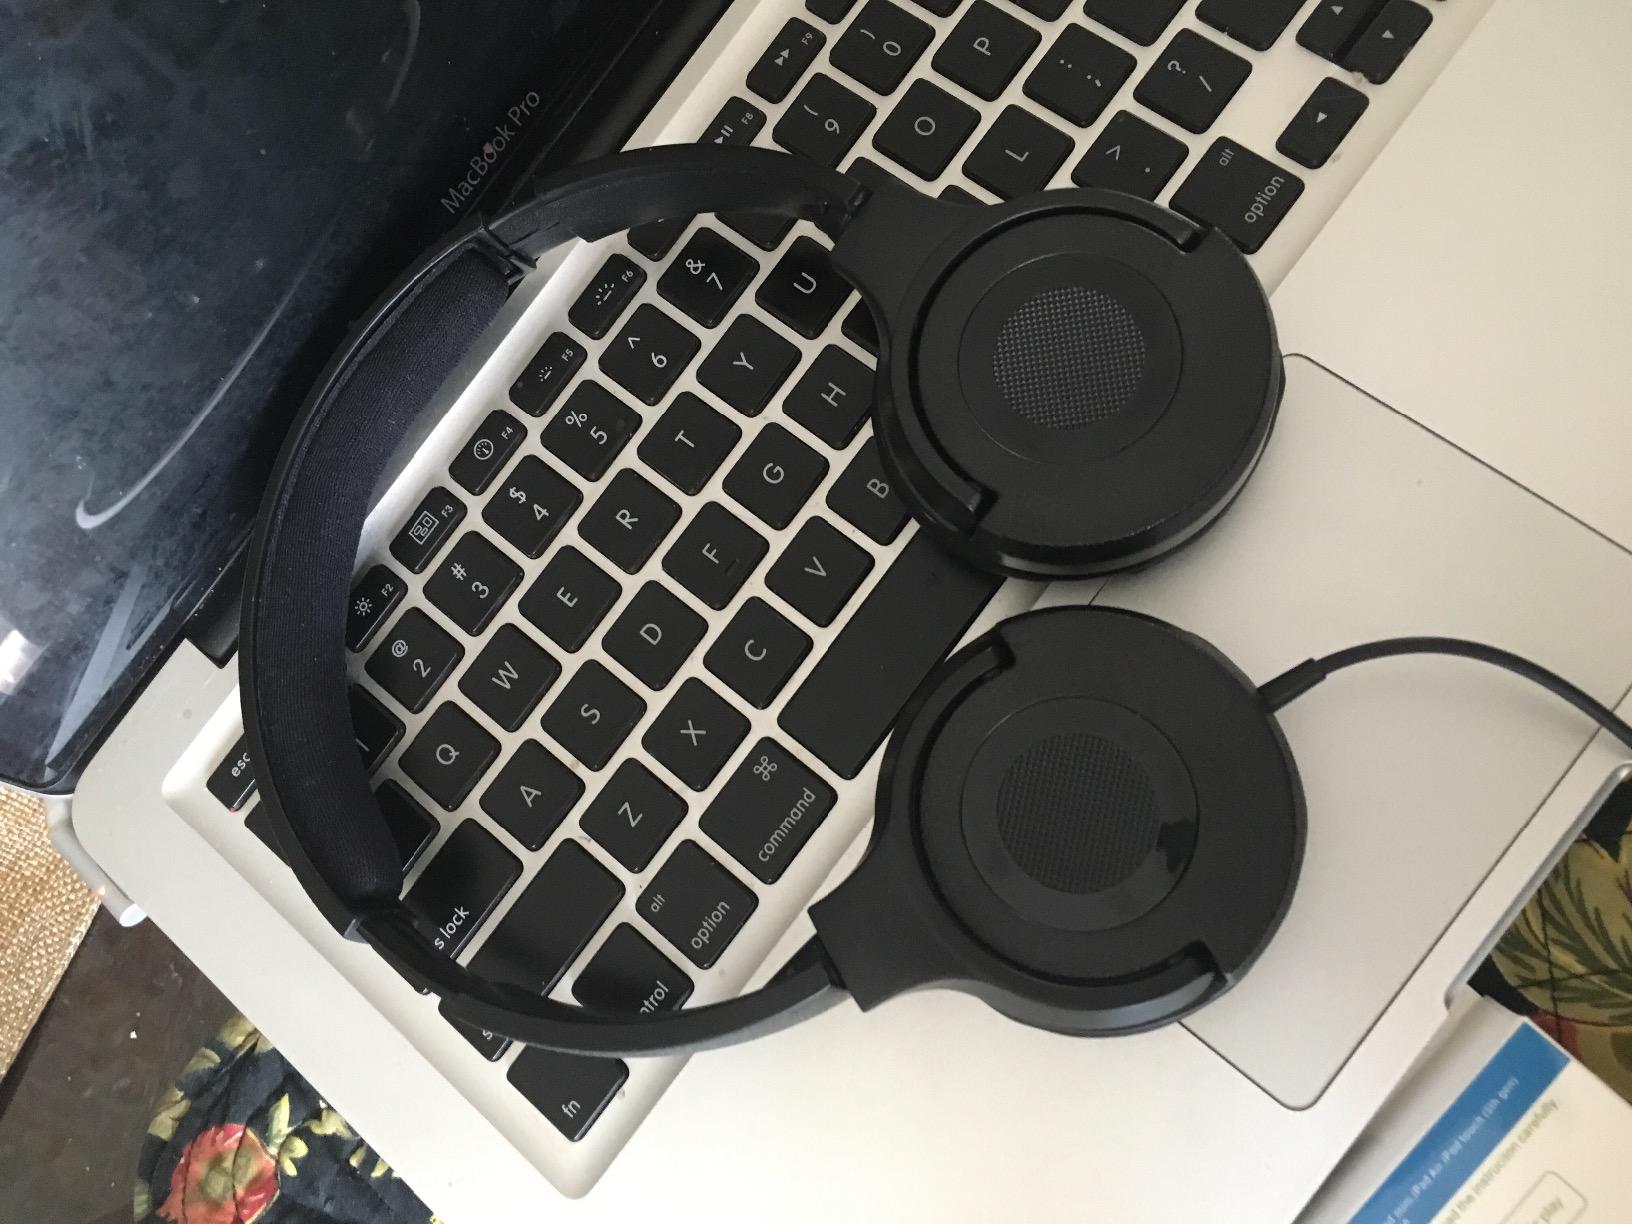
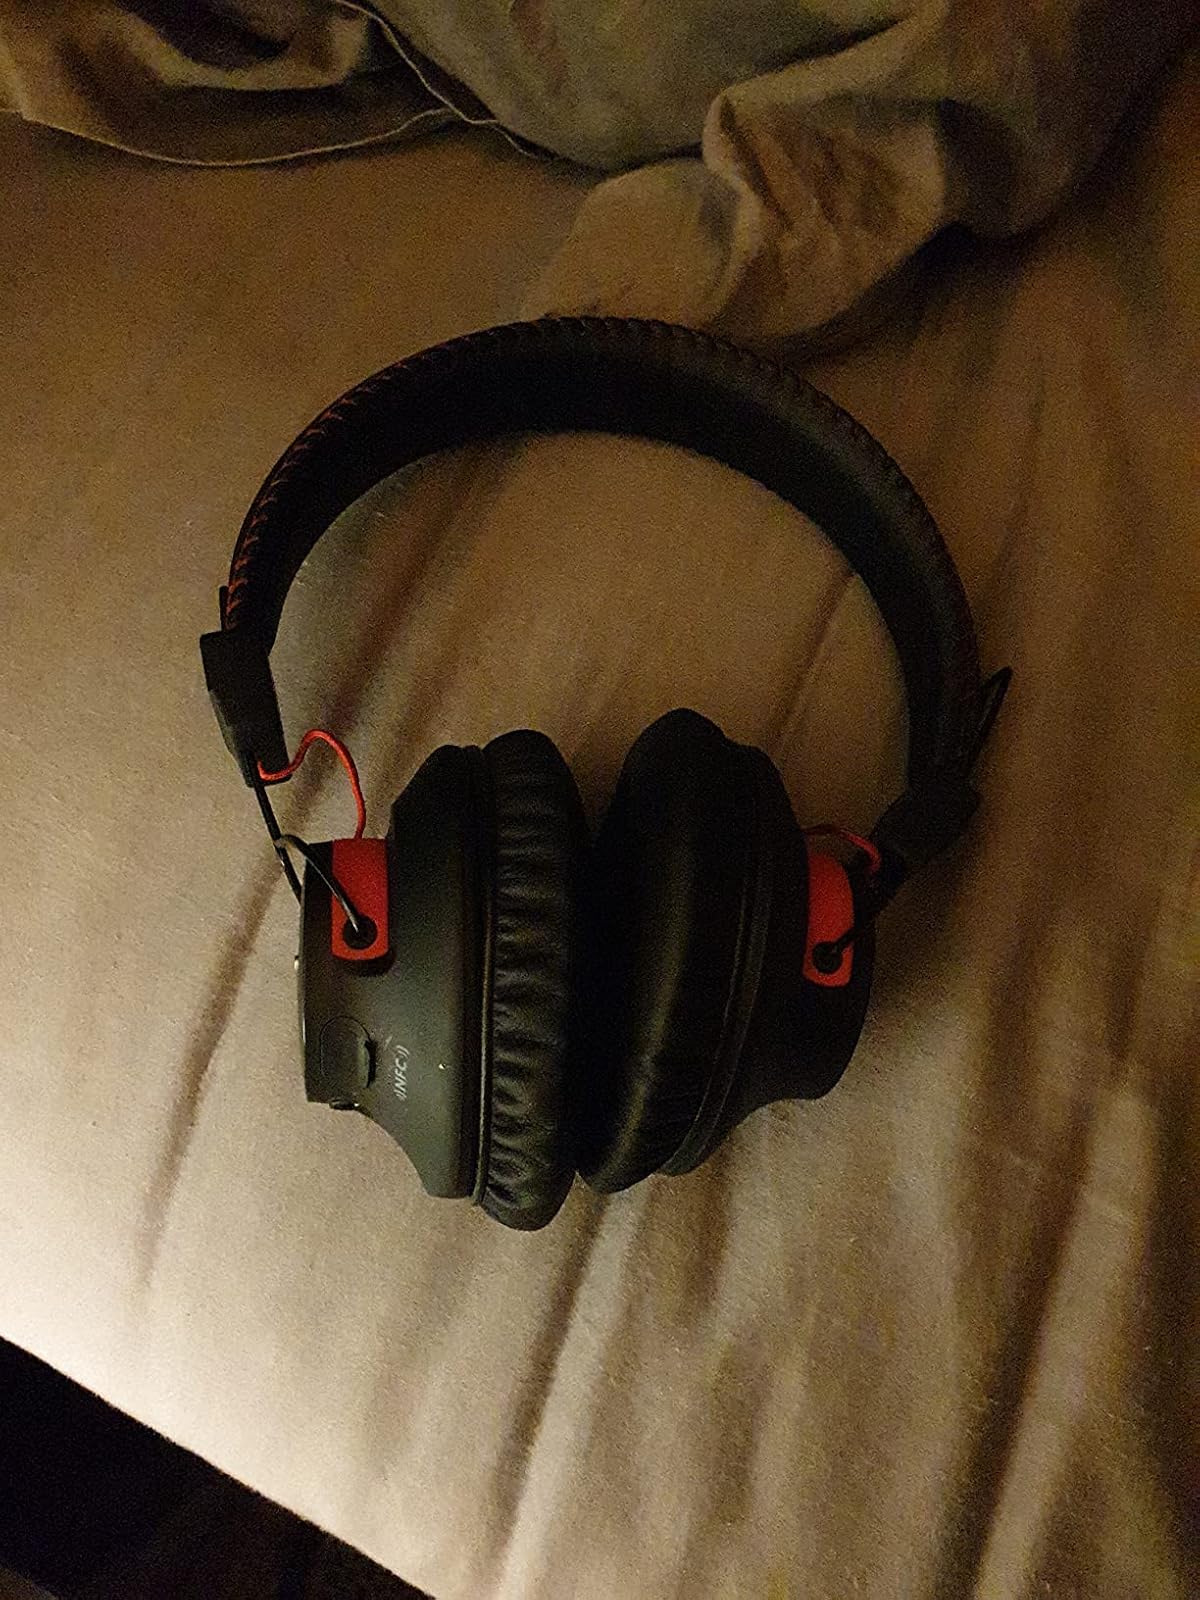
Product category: headphones
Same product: no